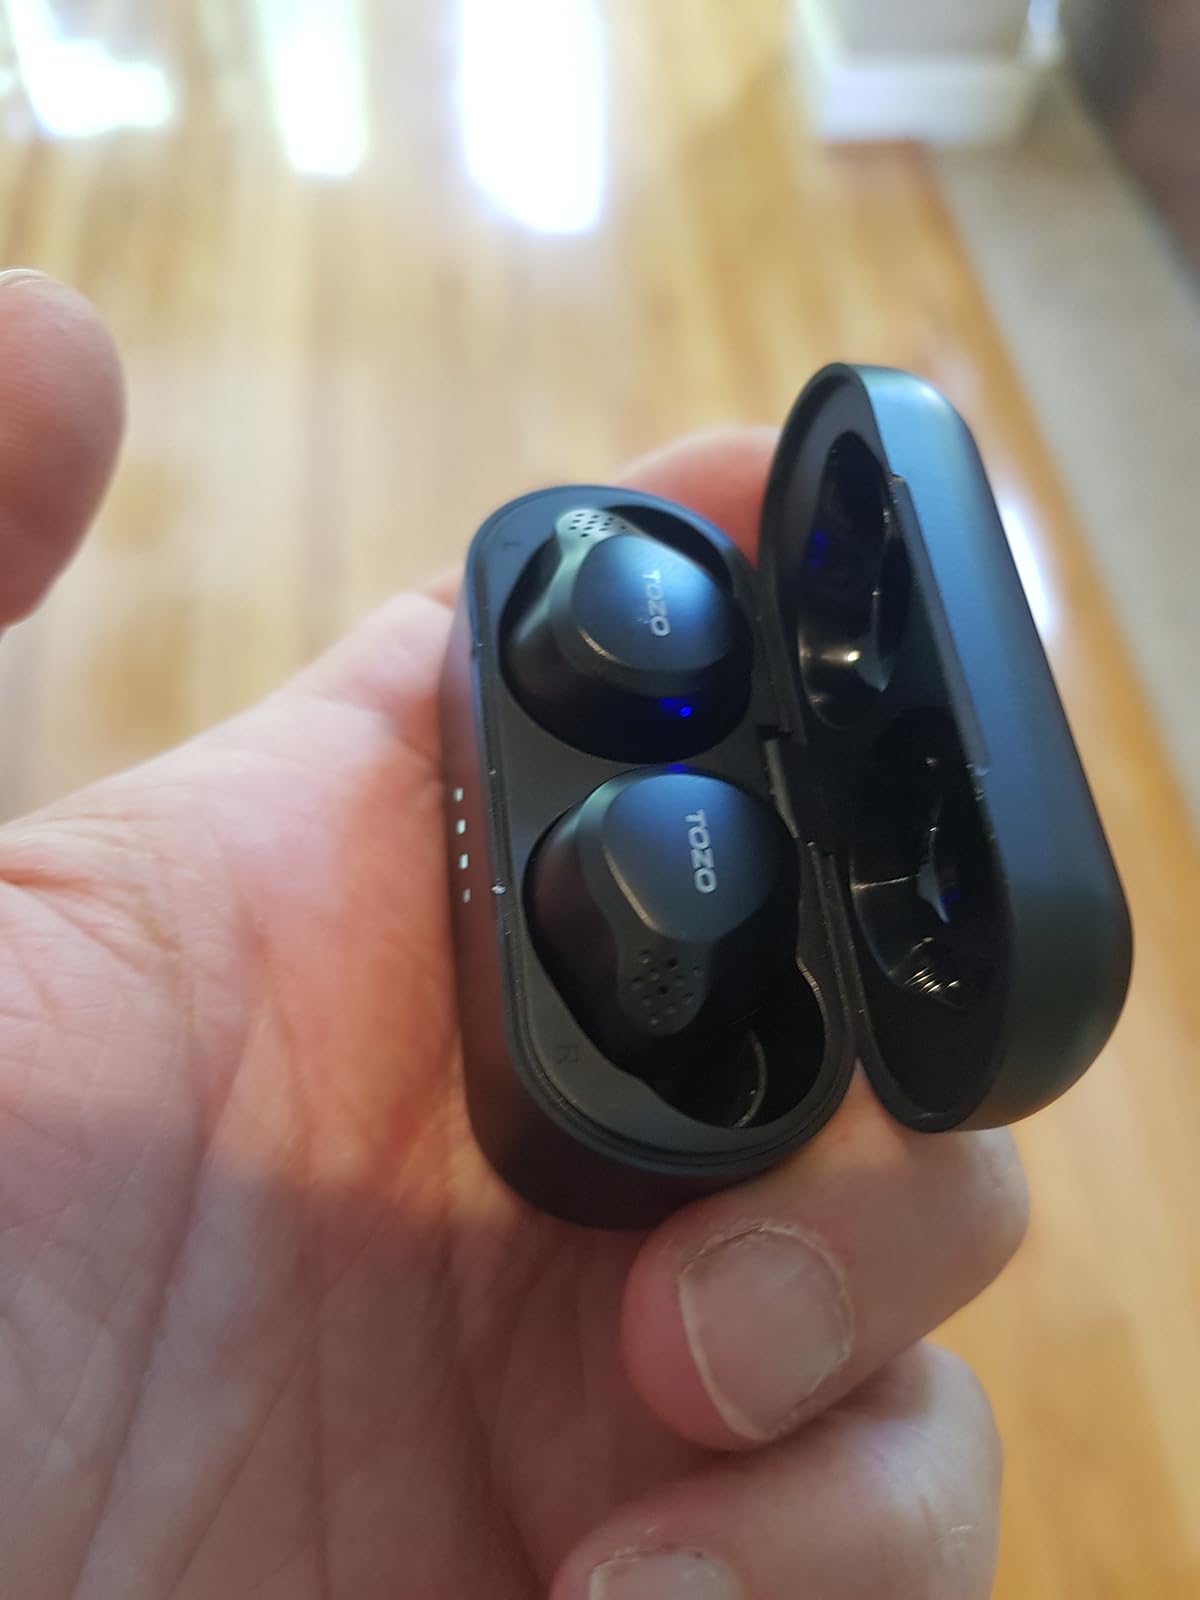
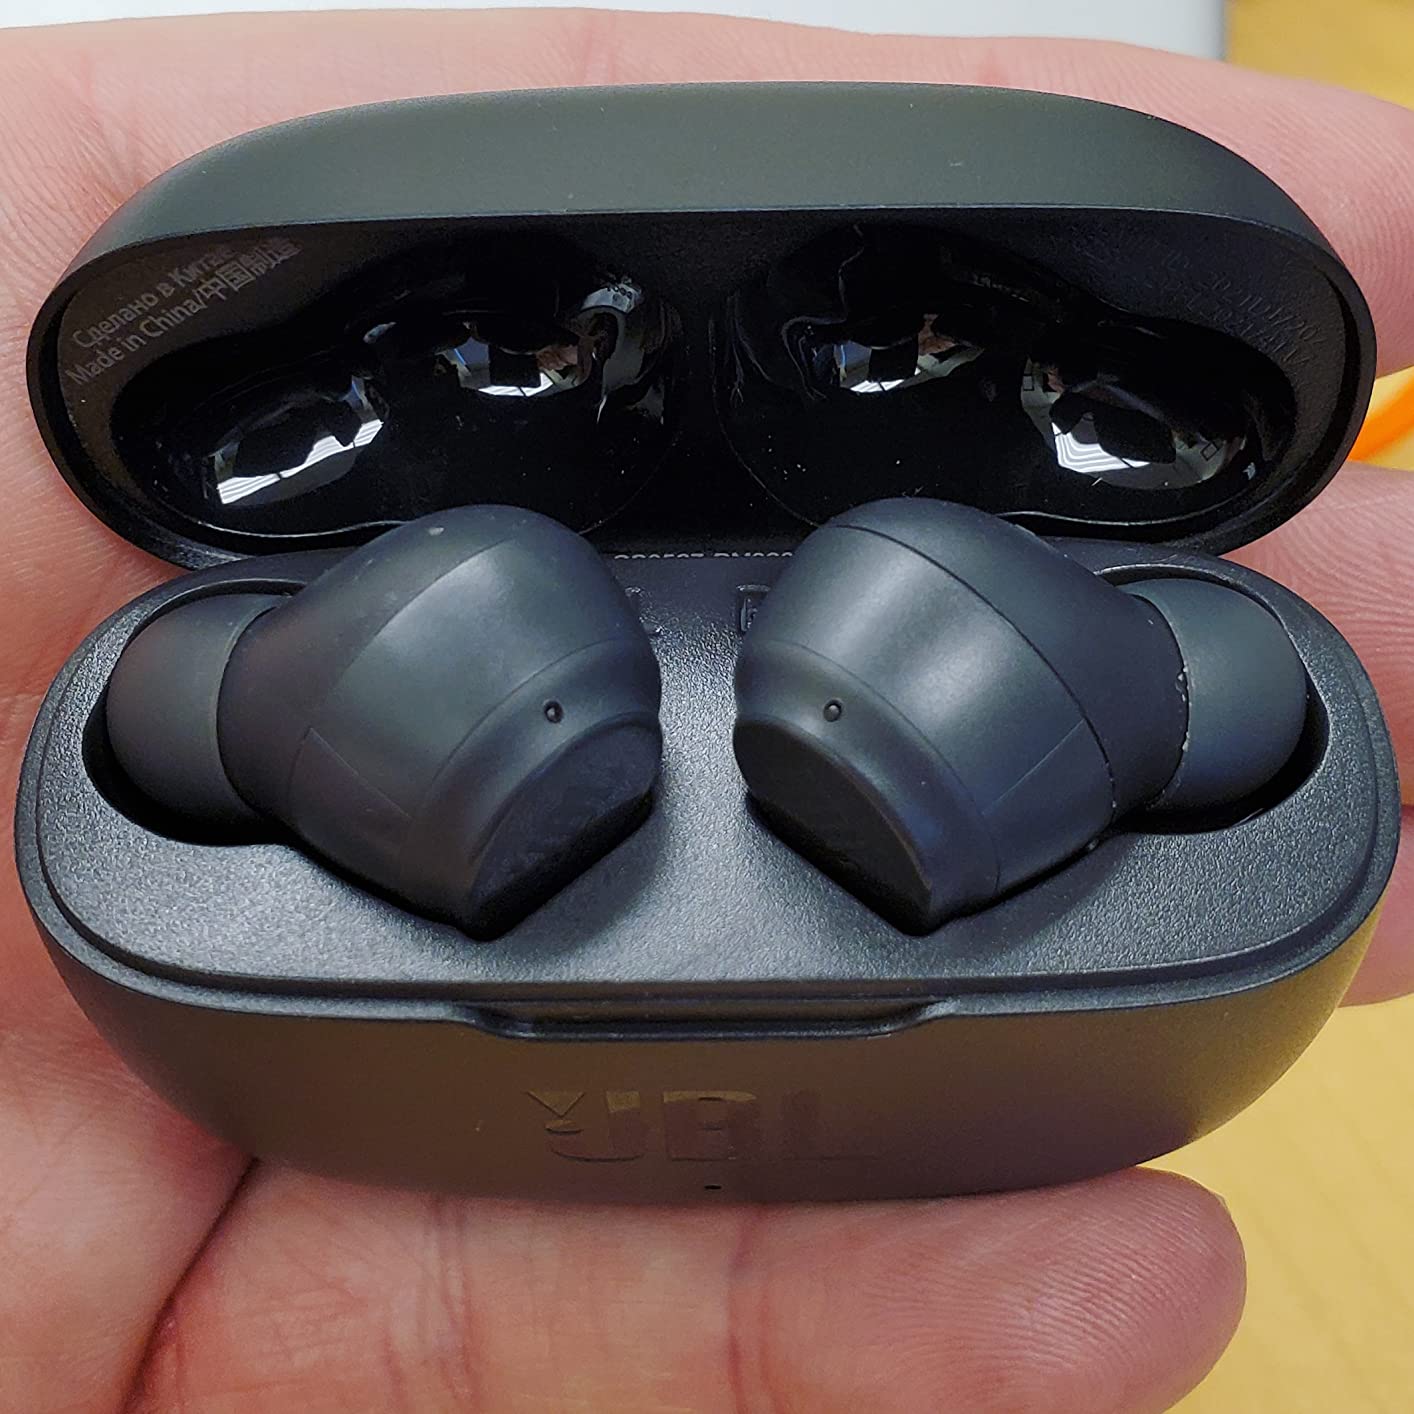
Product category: earbuds
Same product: no